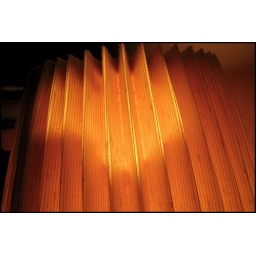
More playing with the new digicam. A shot of the poor old lampshade beside my computer table